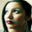
Label: woman